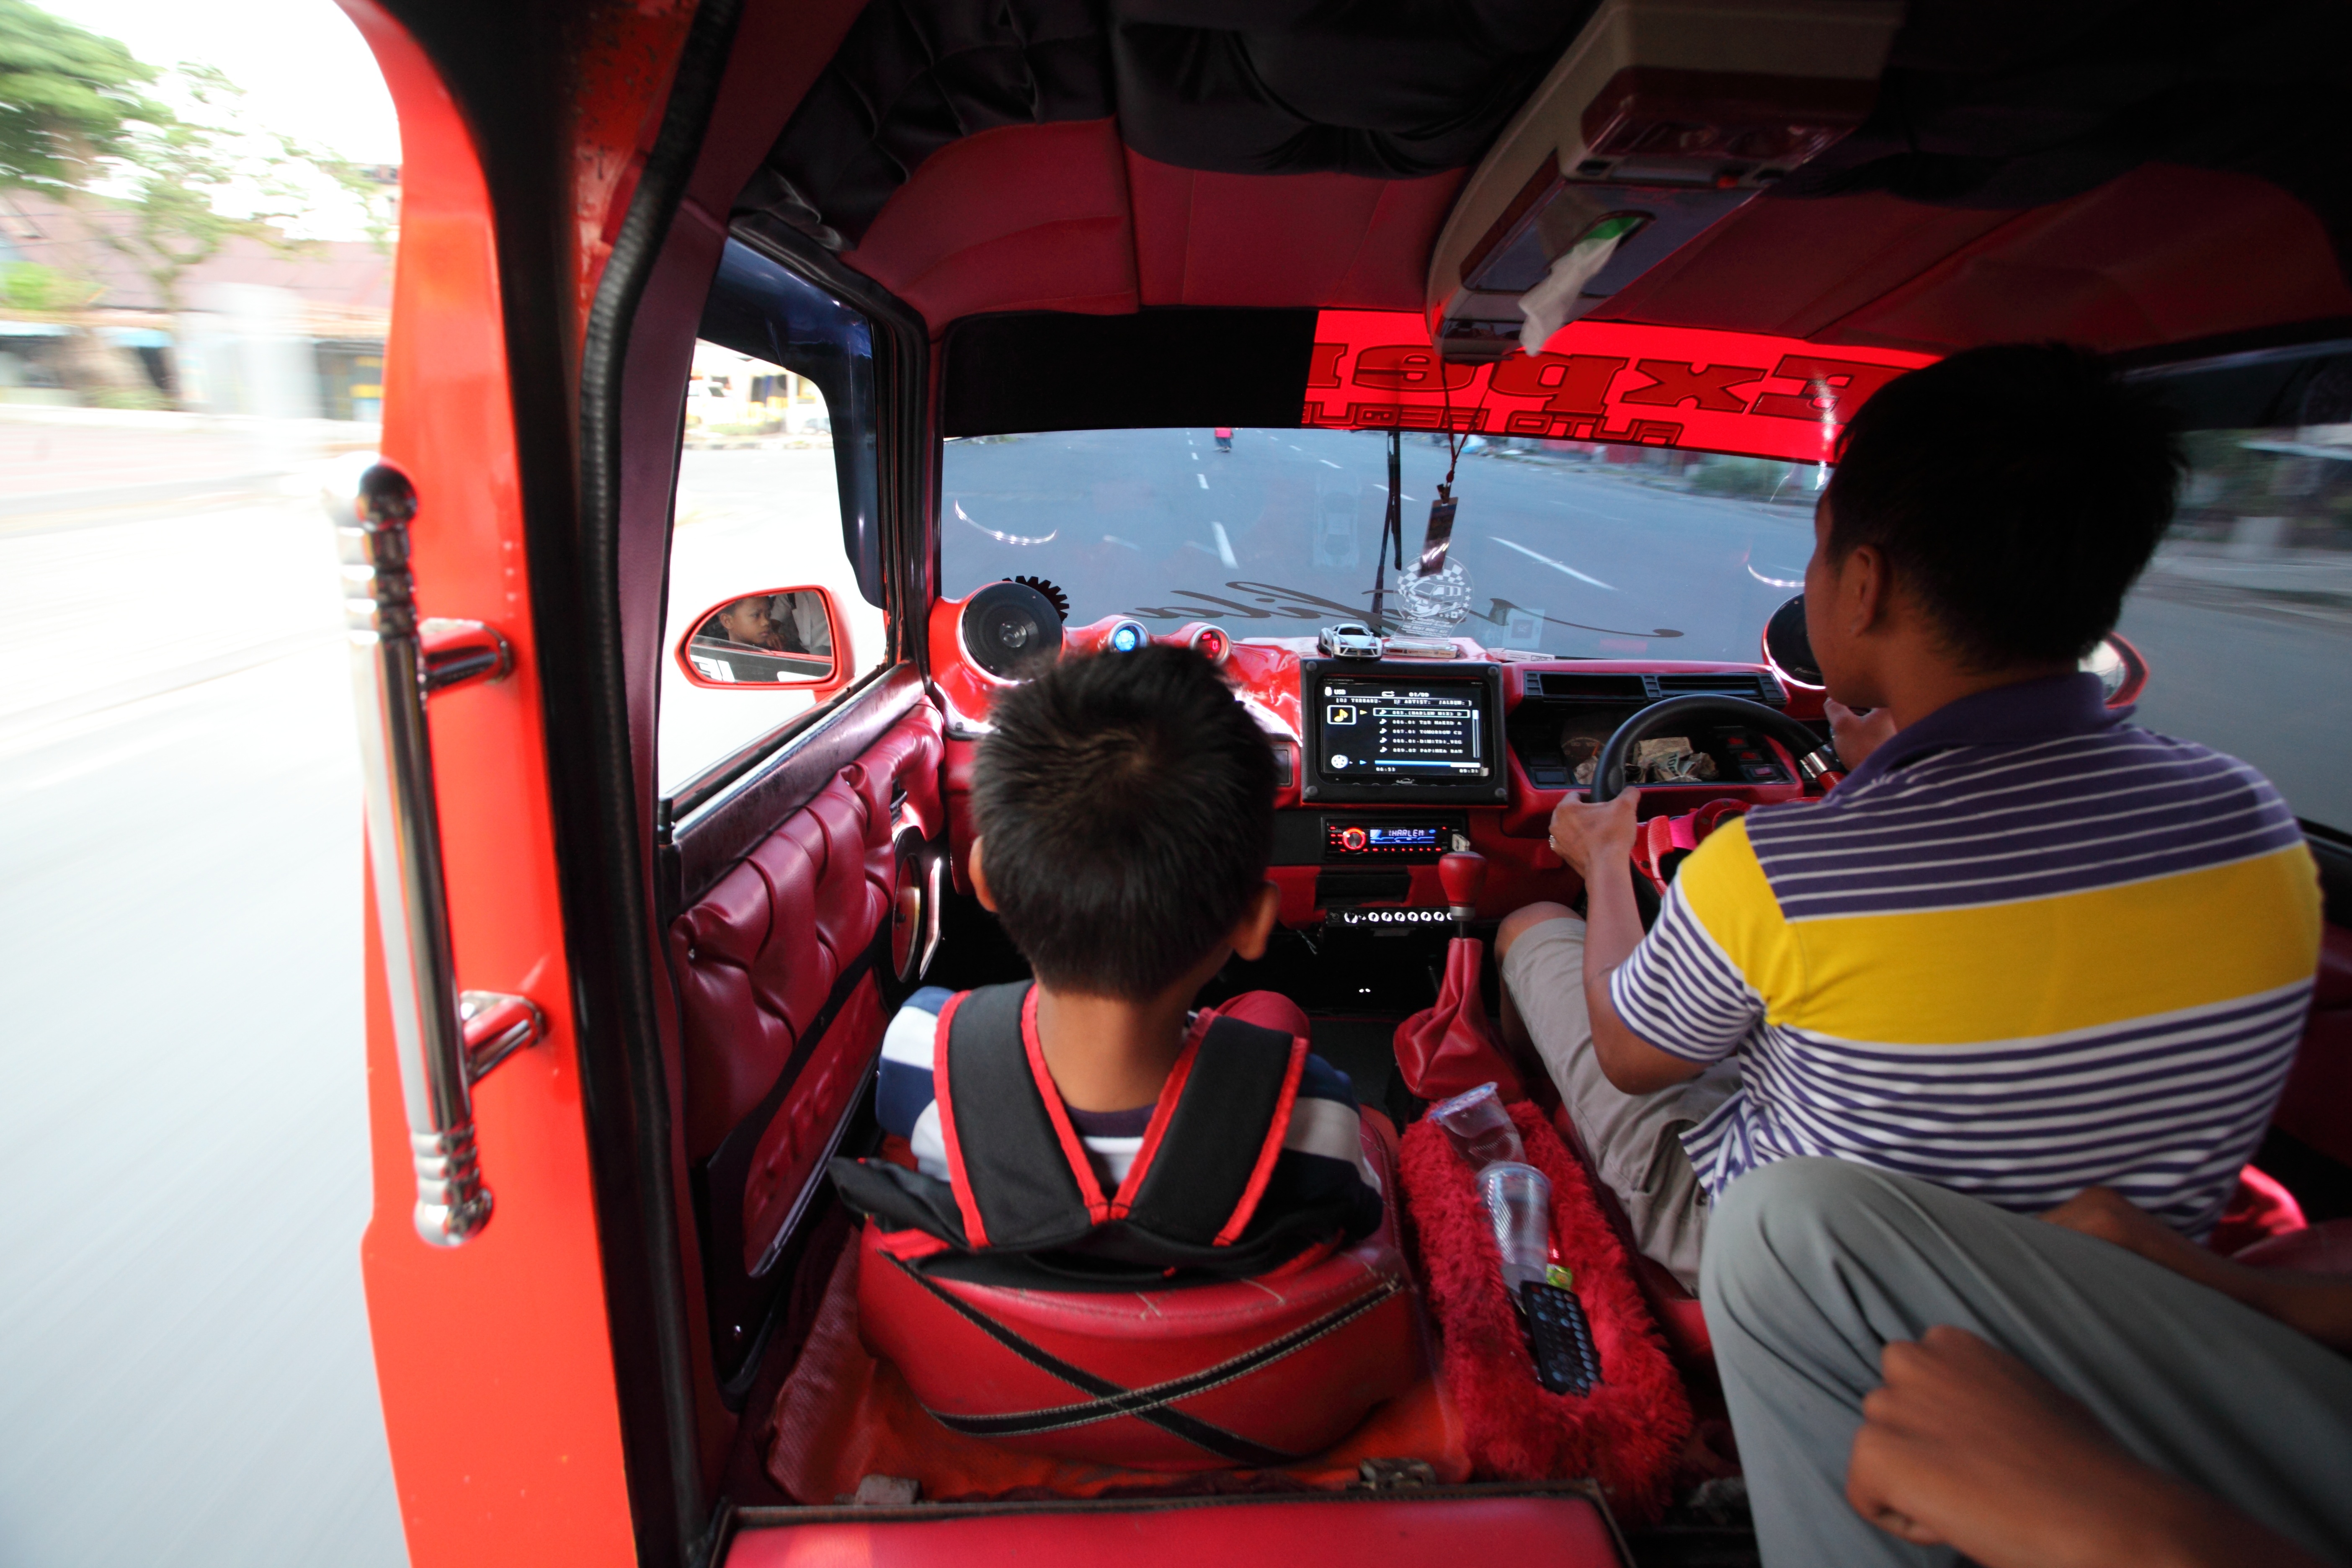
car, driving, red, vehicle, public transport, supercar, original, indonesia, padang, car modification